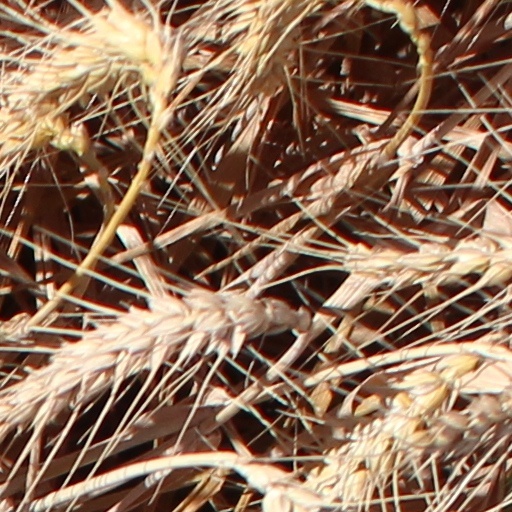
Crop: wheat